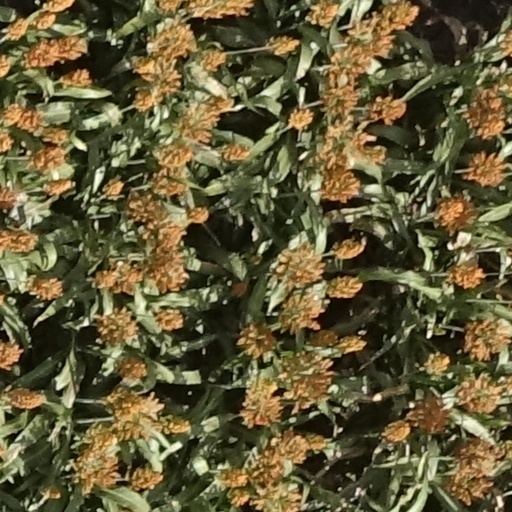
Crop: sorghum